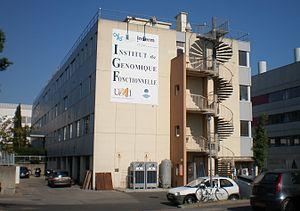
L’institut de Génomique Fonctionnelle de Montpellier (France), laboratoires de recherche Université Montpellier 1 et 2, CNRS, INSERM et CHU
L'université Montpellier-I ou université Montpellier 1, héritière de l'université de Montpellier fondée en 1289, réunit des disciplines diverses telles que la médecine, la pharmacie, le droit et les sciences politiques, l'éducation physique, les sciences économiques, l'odontologie et les sciences de gestion. C'est aujourd'hui, la plus importante université de l'académie de Montpellier par le nombre de ses étudiants.
L'université Montpellier-II ou université Montpellier 2 Sciences et techniques, créée en 1970, est l'héritière de l’université de Montpellier créée en 1289.